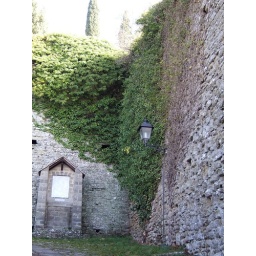
There are some very impressive stone walls around Cortona.